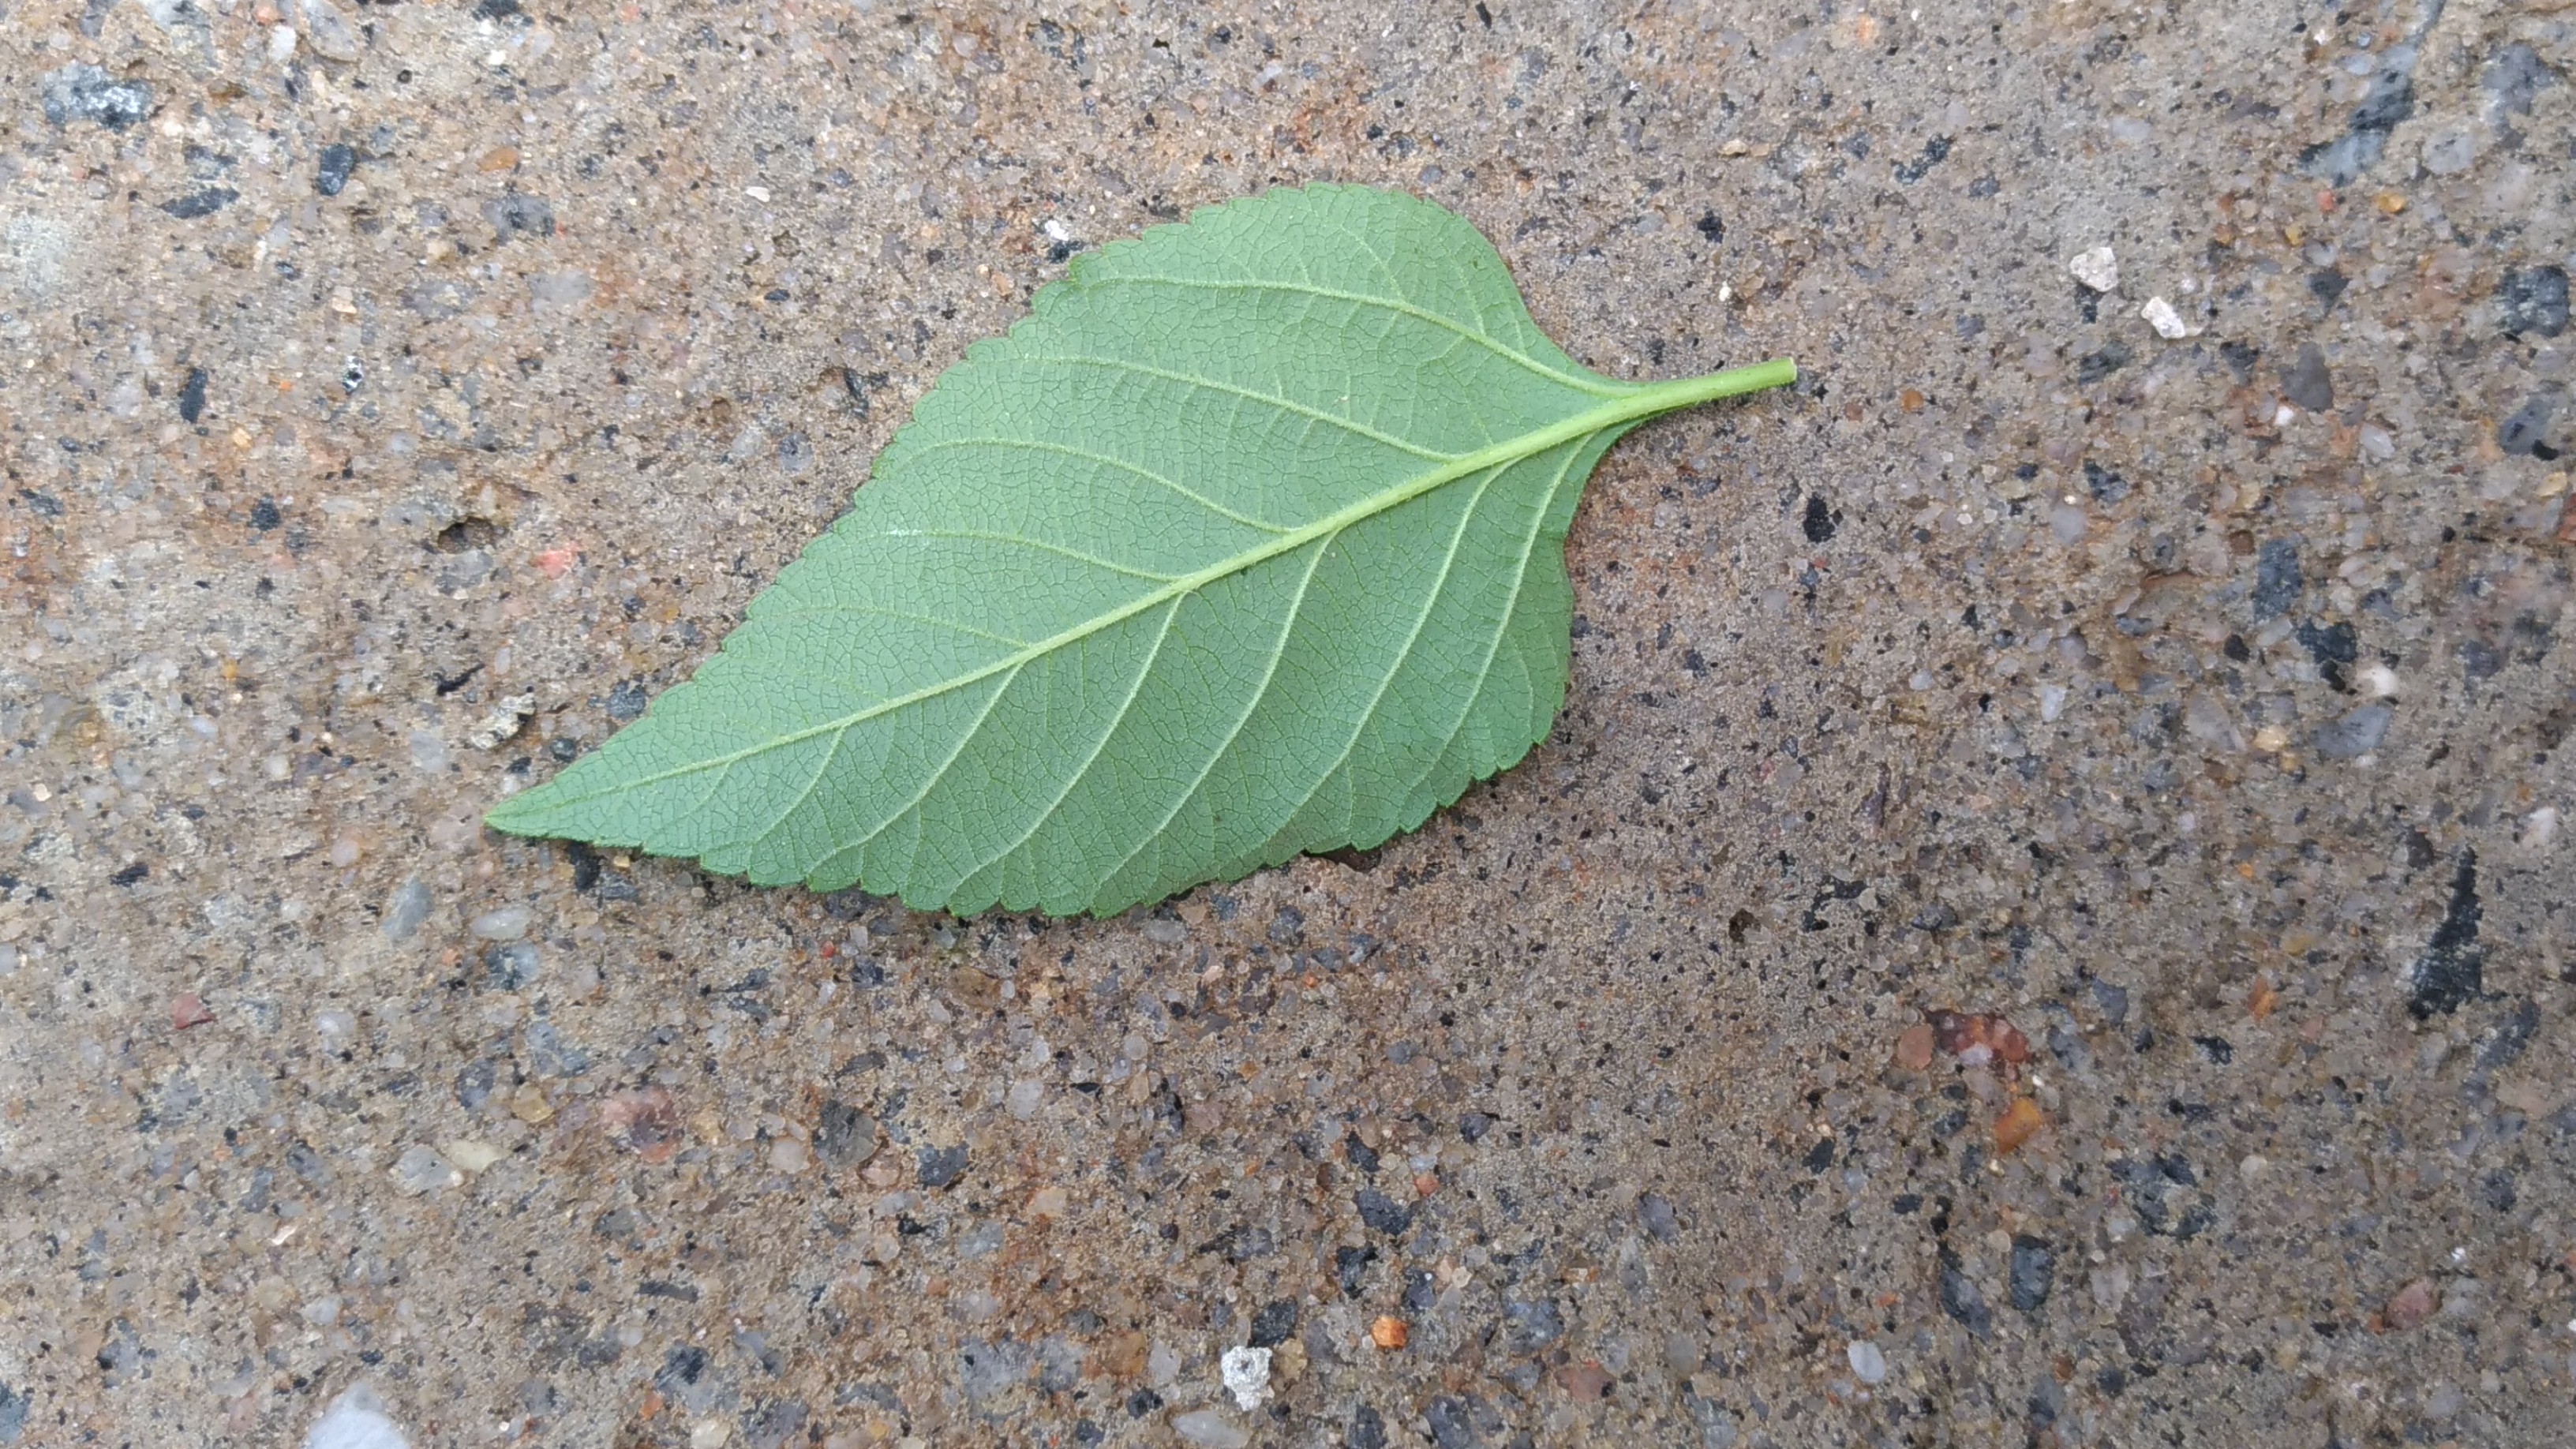
Plant: Lantana